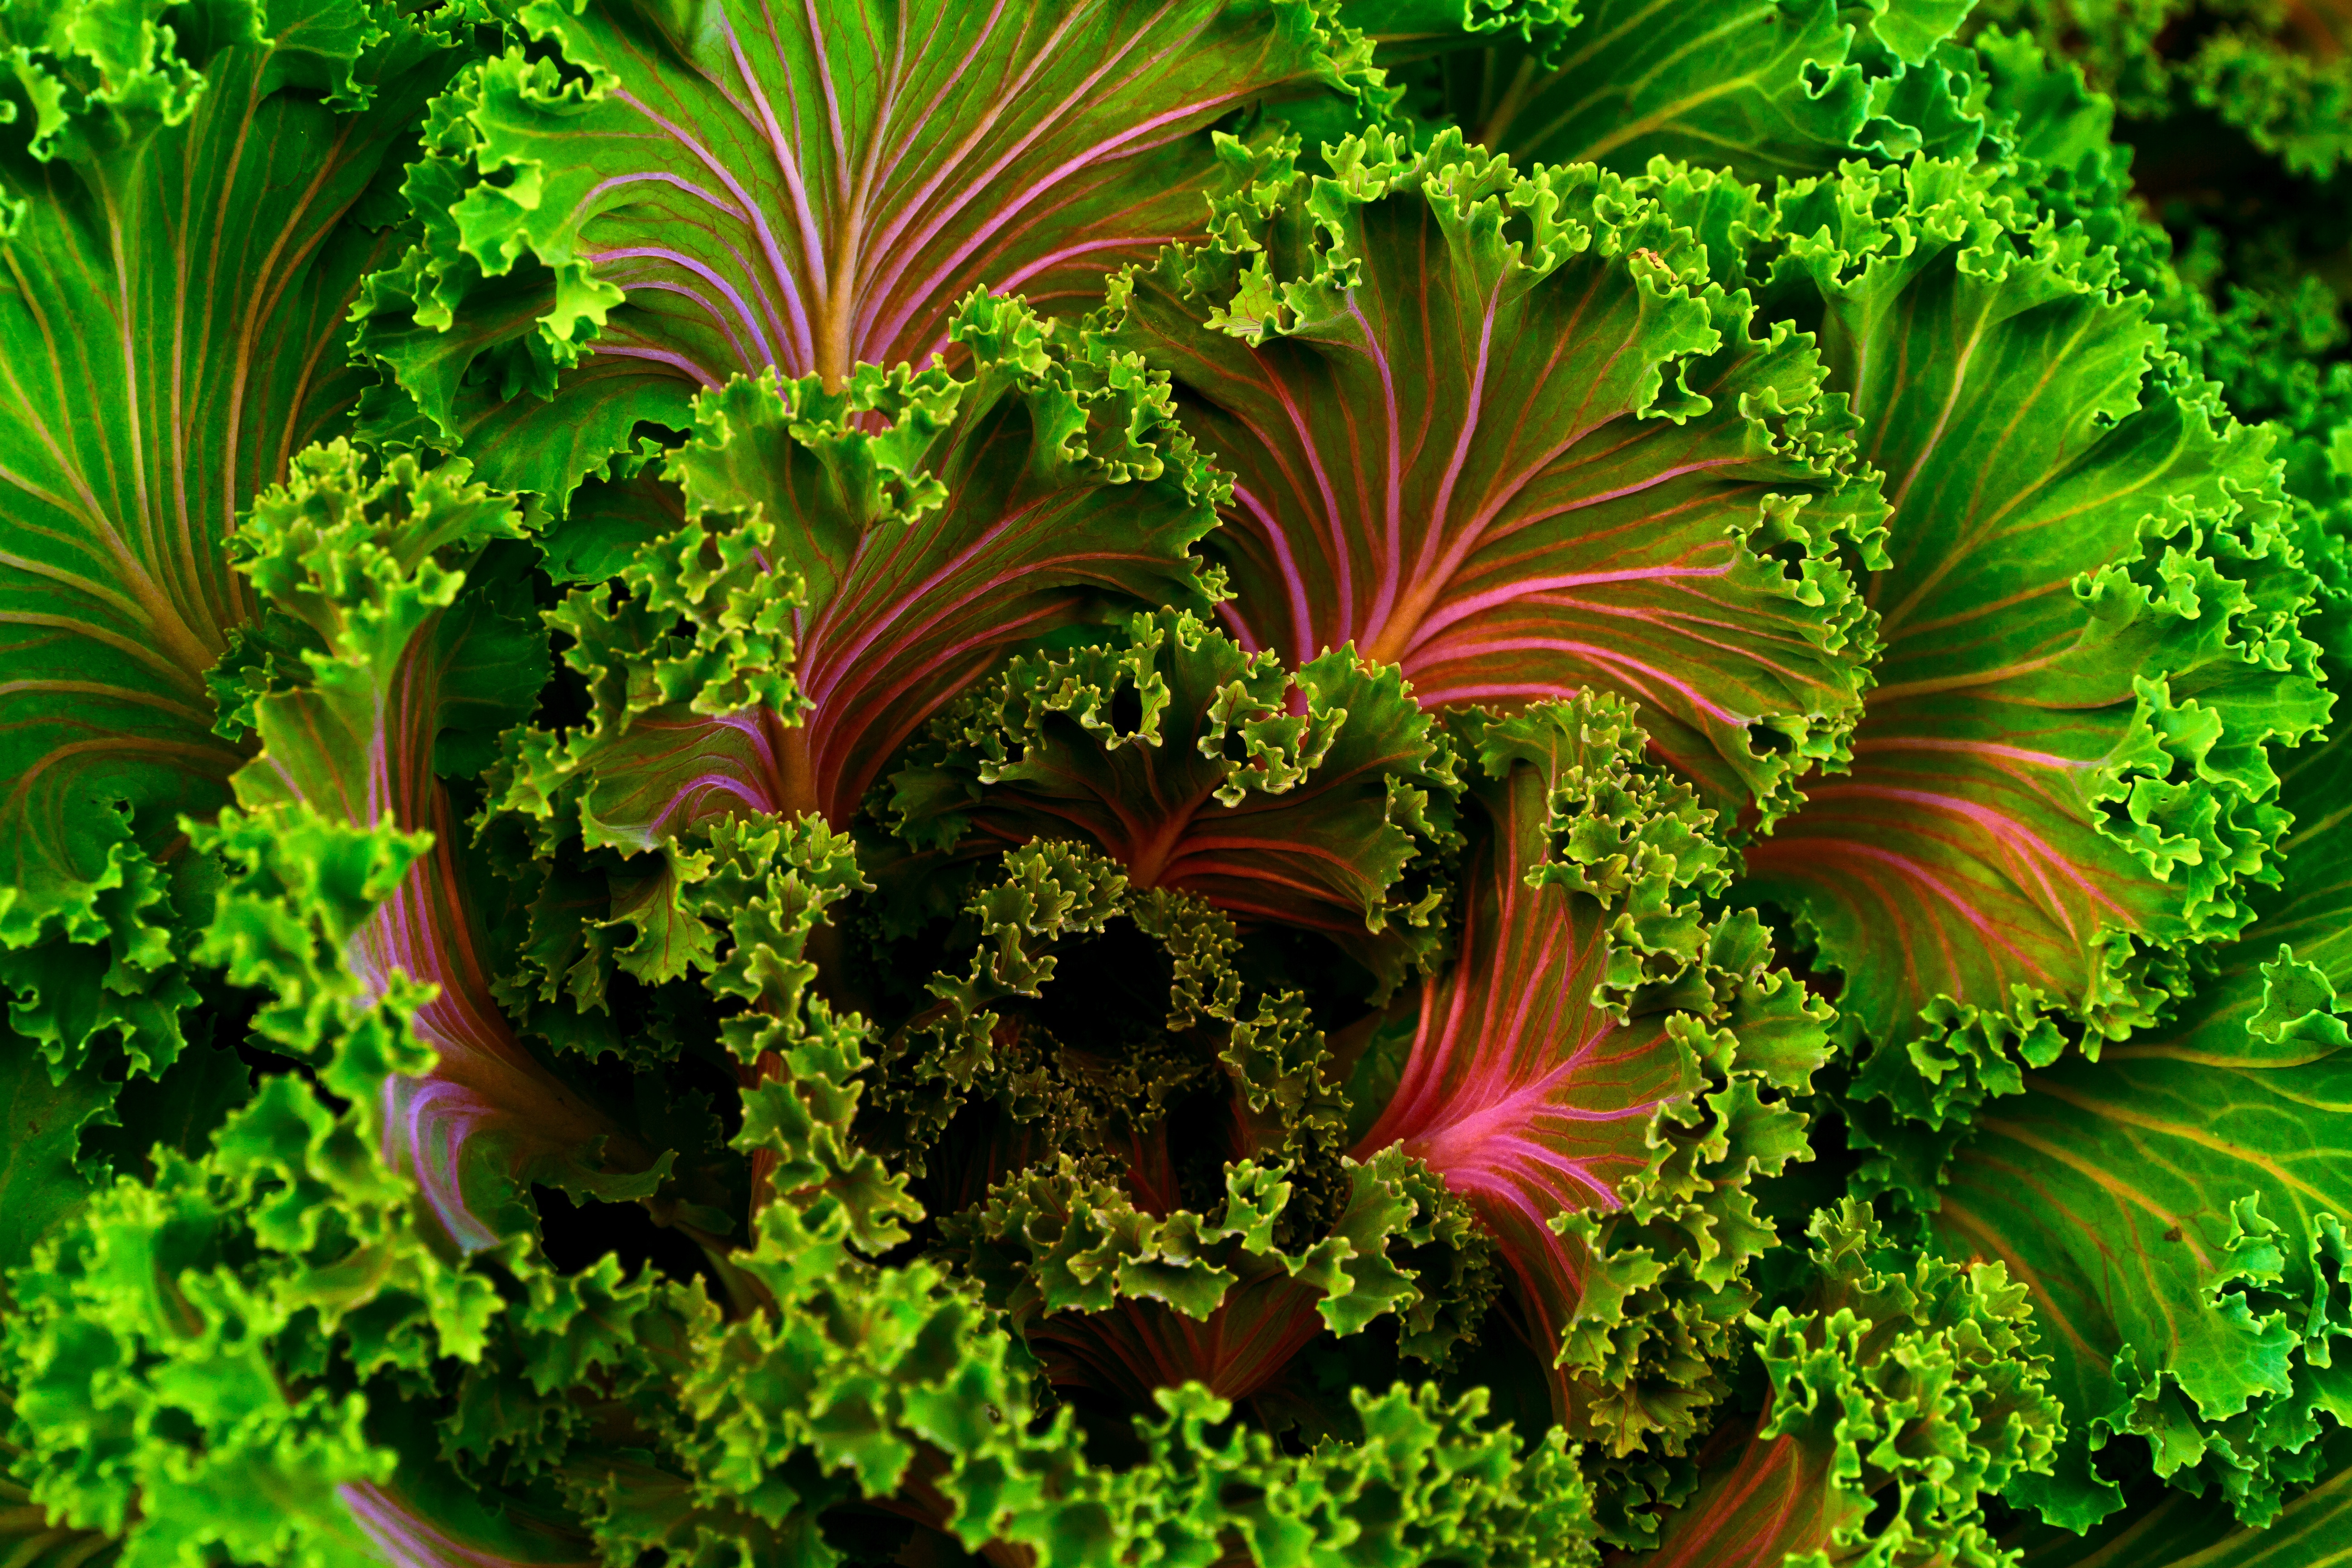
plant, leaf, foliage, food, jungle, produce, vegetable, broccoli, leaf vegetable